Philippine Executive Commission

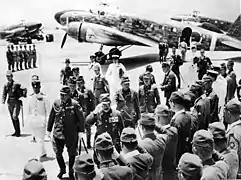
Japanese Prime Minister Hideki Tojo landed in Nichols Field, an airfield south of Manila, for state visit to the Philippines.

The Philippine Executive Commission (PEC) was established on January 3, 1942, with Jorge B. Vargas as its first Chairman. It largely mirrored the Civilian Emergency Administration earlier appointed by President Manuel Quezon to administer the open city status of Manila and composed by the same officers that comprised the latter PEC. The PEC was created as the provisional caretaker government of the City of Greater Manila and eventually of the whole Philippines during the Japanese occupation of the country during World War II.